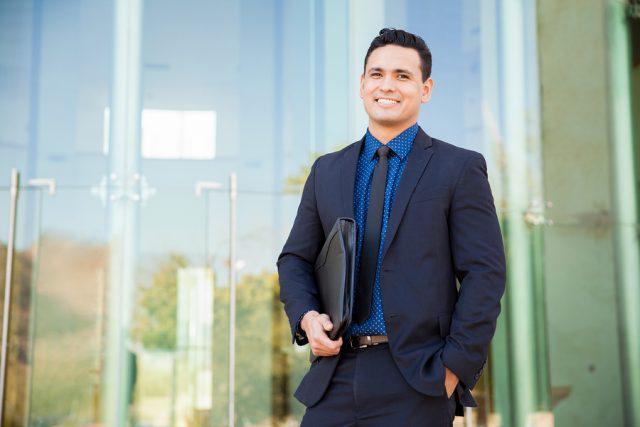
handsome man in a suit carrying his resume and waiting for a job interview and smiling
Relation: Visible, Subjective, Action